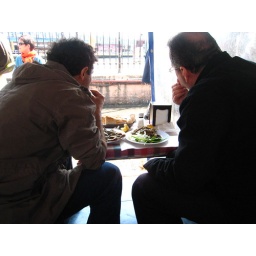
Fried fish is served in the midst of the fish market